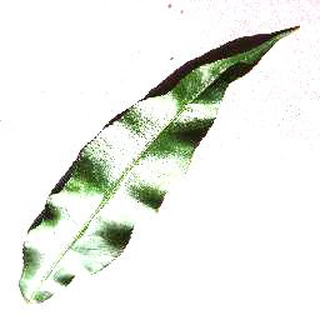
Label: healthy_peach